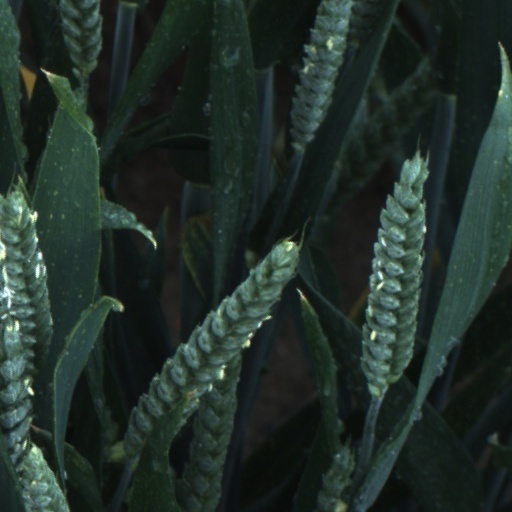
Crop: wheat